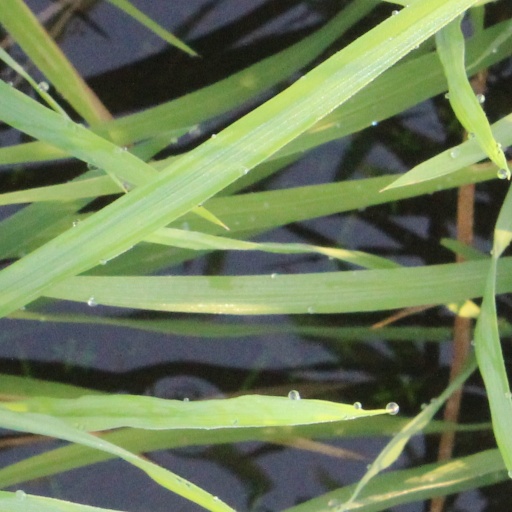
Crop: rice